Toyota in motorsport

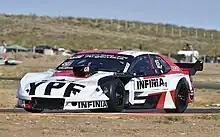
A modified Camry participating in Turismo Carretera.

Toyota Gazoo Racing Argentina, formerly Toyota Team Argentina, is owned by Toyota's national subsidiary. They compete in TC2000, Turismo Carretera, Top Race V6 and Turismo Nacional championships. Their most successful stint is in the TC2000 (previously Súper TC2000), where they have won four drivers' championships with Norberto Fontana in 2002 and Matías Rossi in 2011, 2013 and 2020.